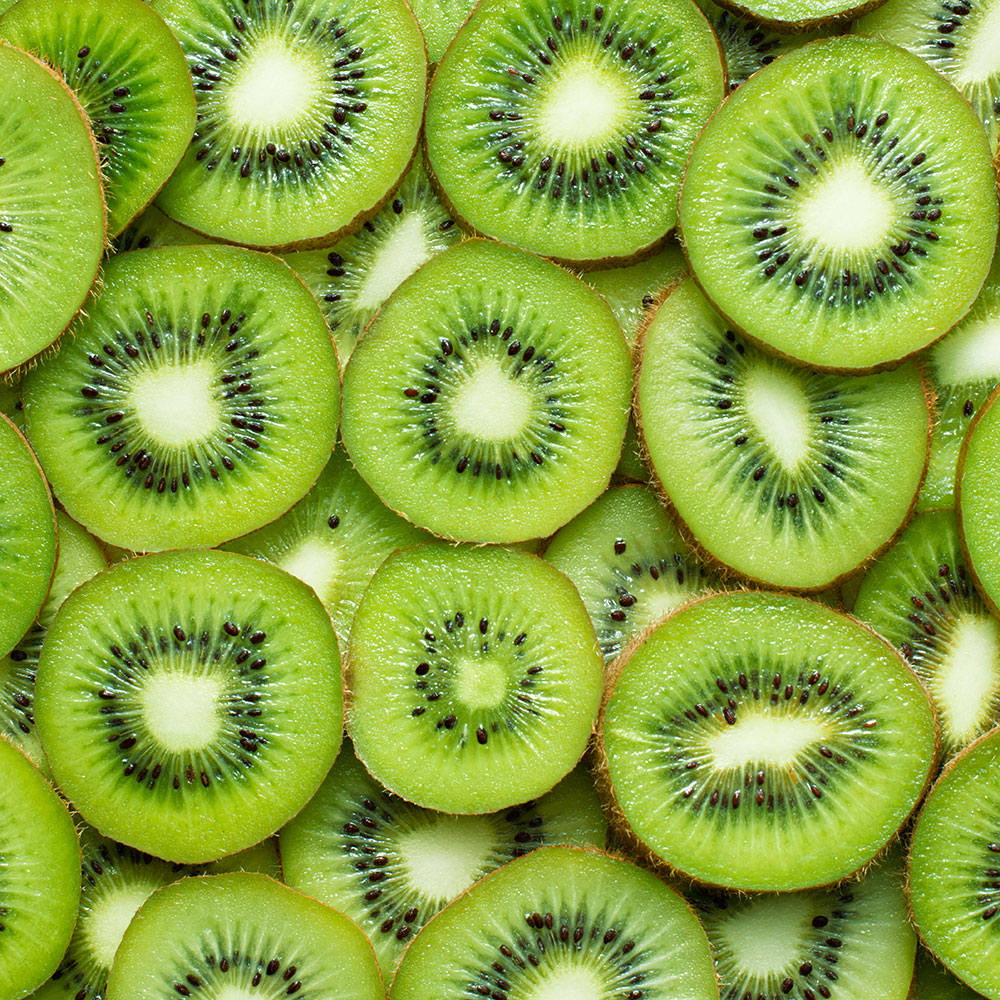
Label: Kiwi